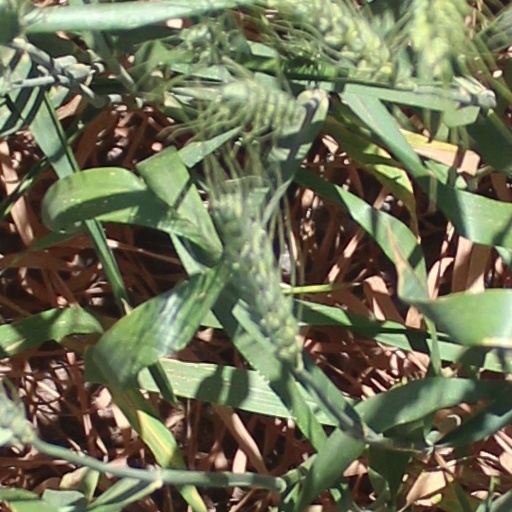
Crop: wheat